Horn (instrument)

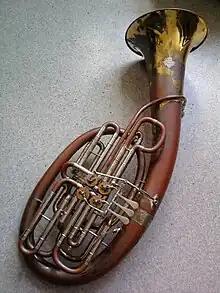
A Wagner tuba

Two instruments are called a "mellophone." The first is an instrument shaped somewhat like a horn, in that it is formed in a circle. It has piston valves and is played with the right hand on the valves. Manufacturing of this instrument sharply decreased in the middle of the twentieth century, and this mellophone (or mellophonium) rarely appears today.